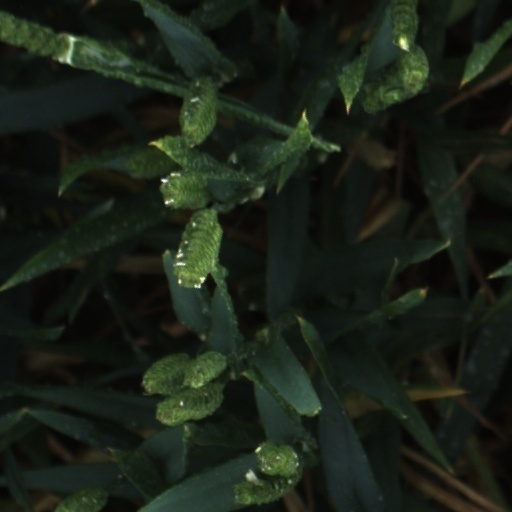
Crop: wheat